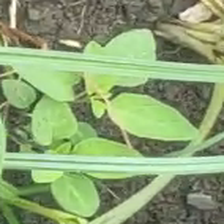
Weed species: Moti_dudhi(Euphorbia_geneculata_L)